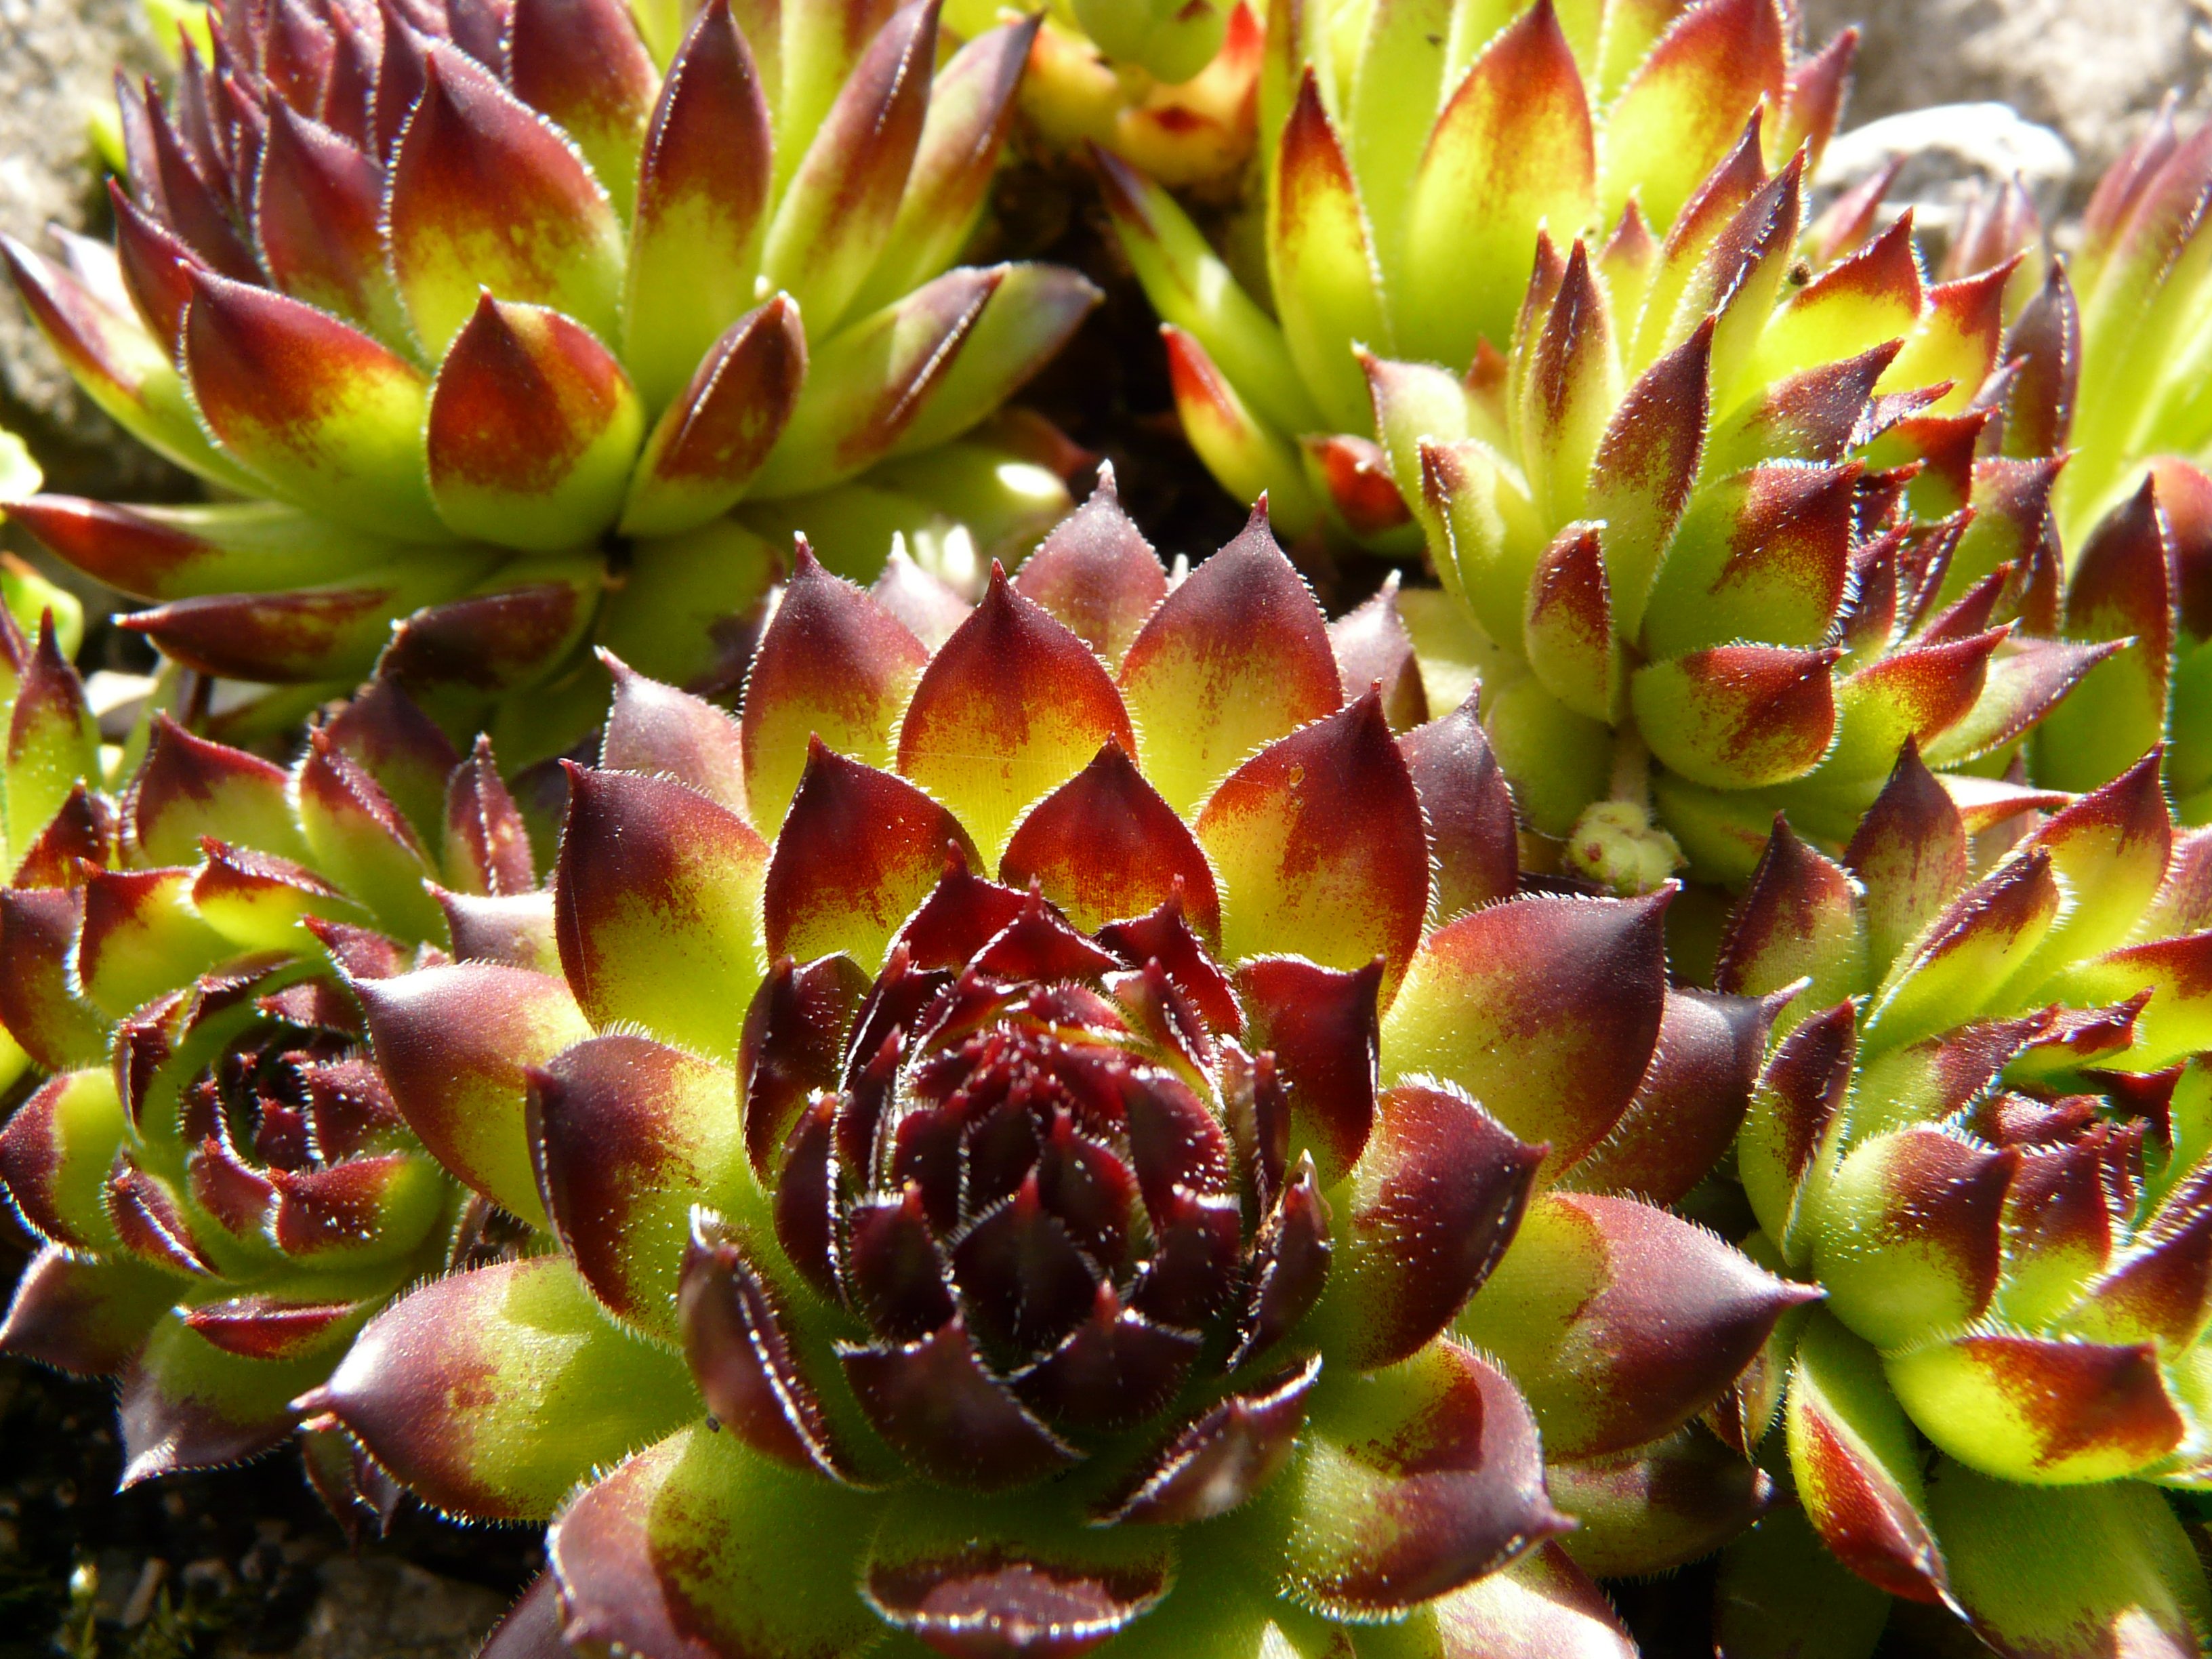
light, plant, flower, petal, food, produce, botany, succulent, flora, thistle, pointed, back light, rosette, macro photography, flowering plant, daisy family, succulent plant, thick sheet greenhouse, fresh green, houseleek, saxifrage, roof houseleek, ordinary house turmeric, real houseleek, pointy red, land plant, alpine houseleek